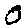
Label: 0